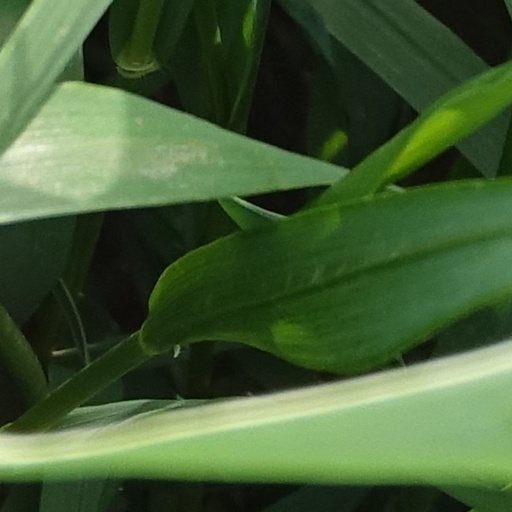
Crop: wheat